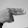
ASL letter: H